Acorn Community Farm

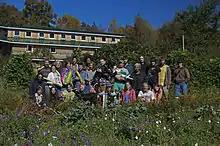
Acorn 2013

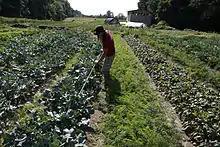
Four acres under cultivation

Acorn is a farm-based, anarchist, egalitarian intentional community located in rural Louisa County, Virginia, United States.